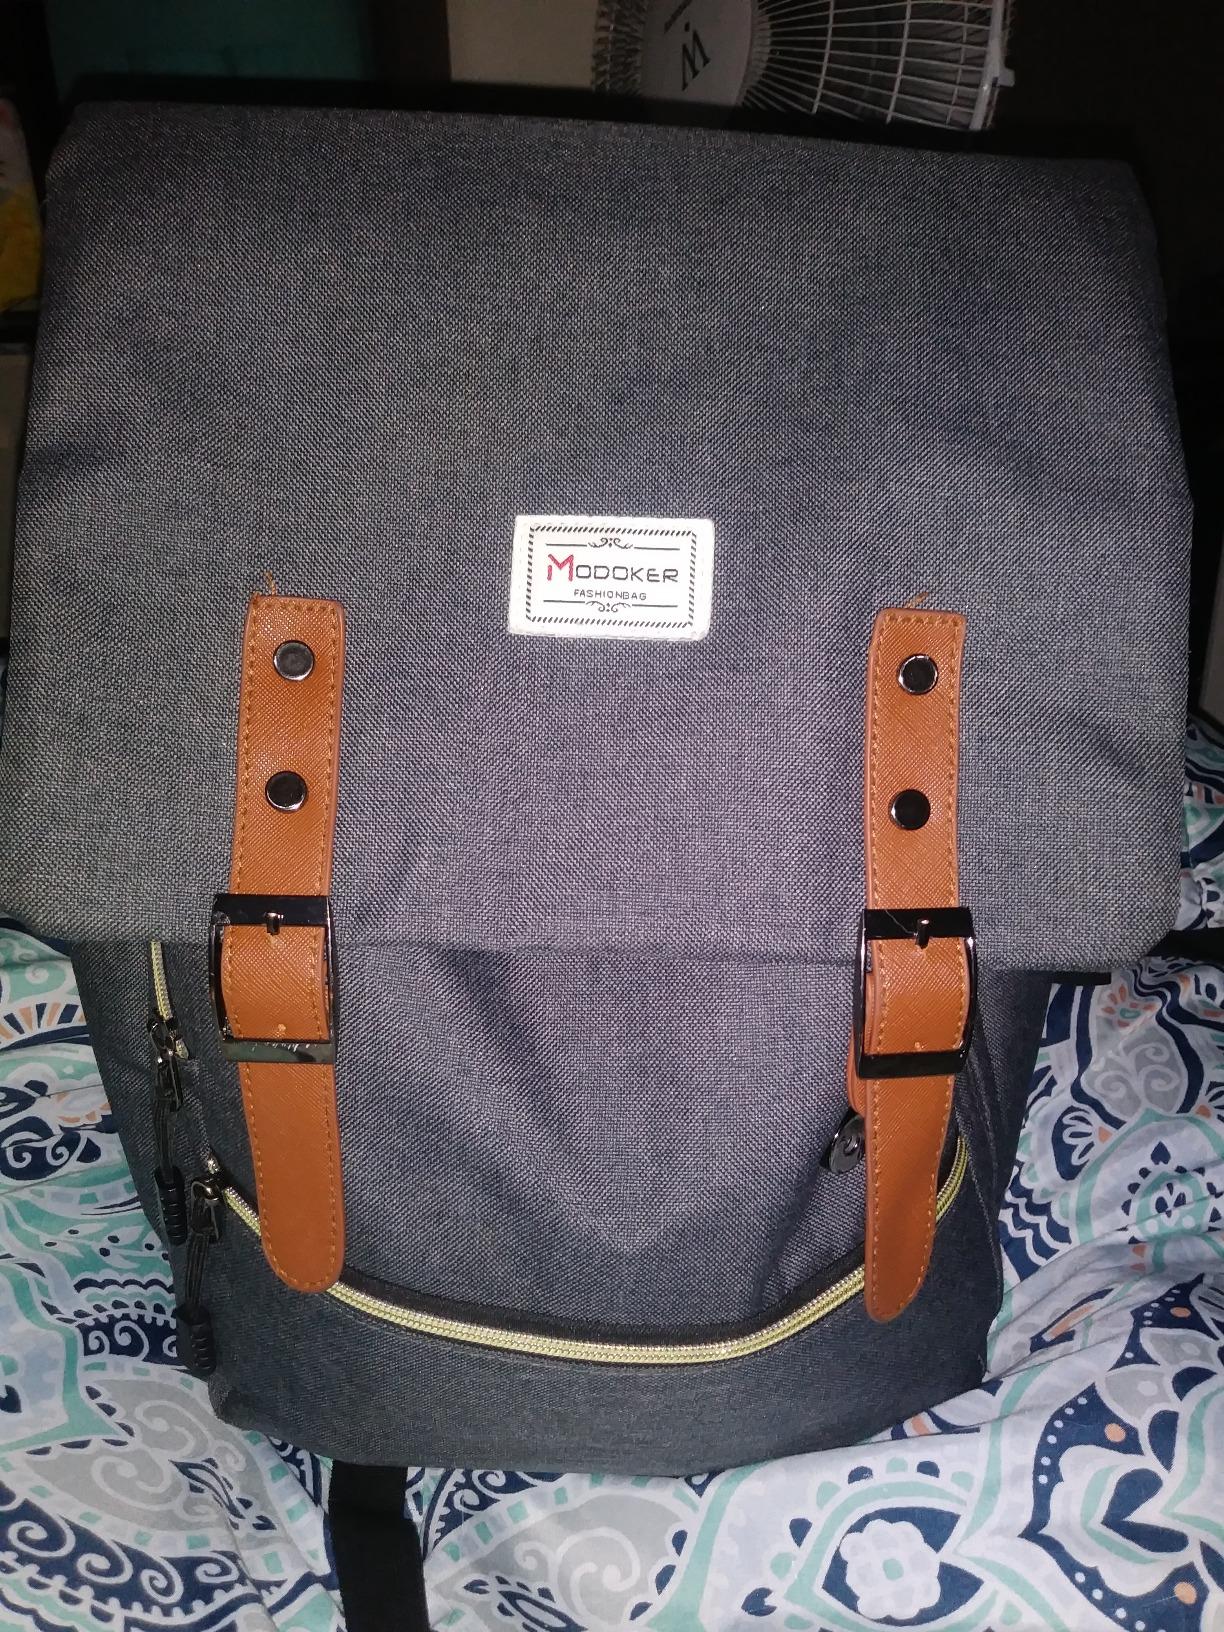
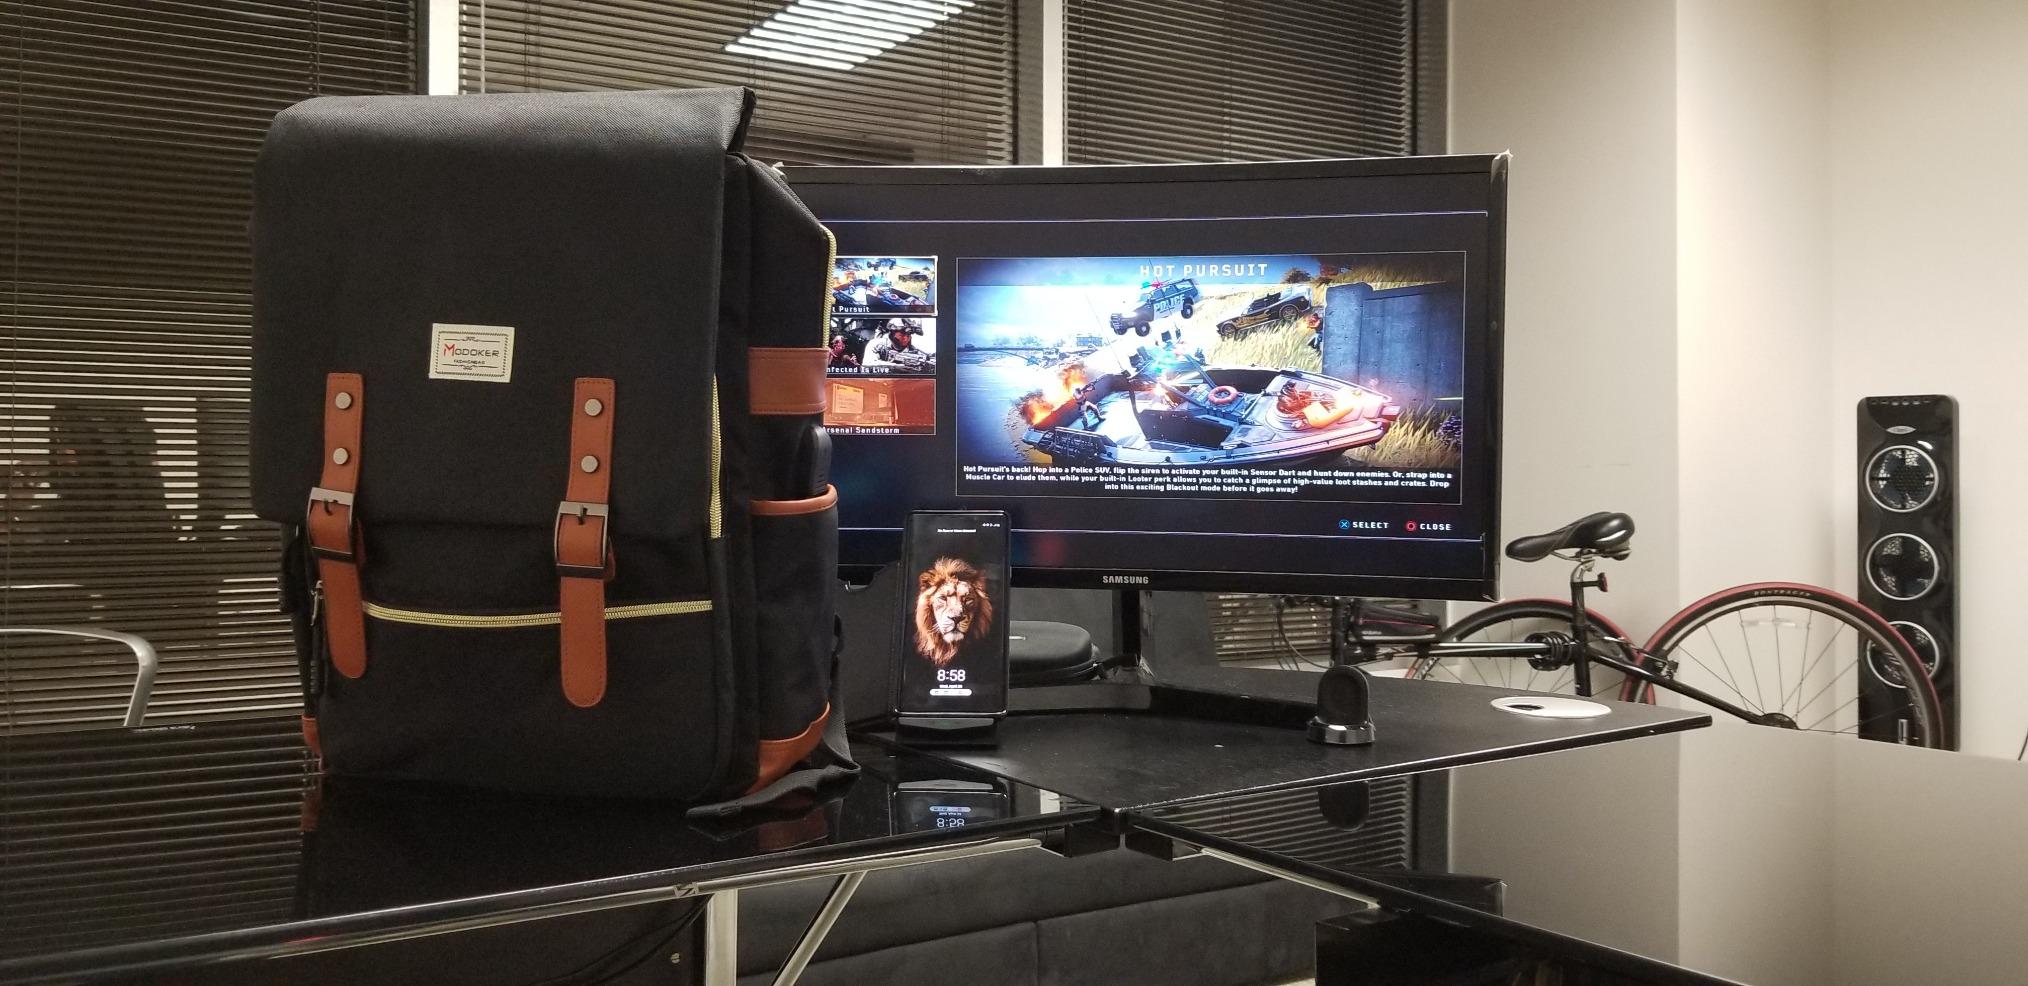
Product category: bag
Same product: no